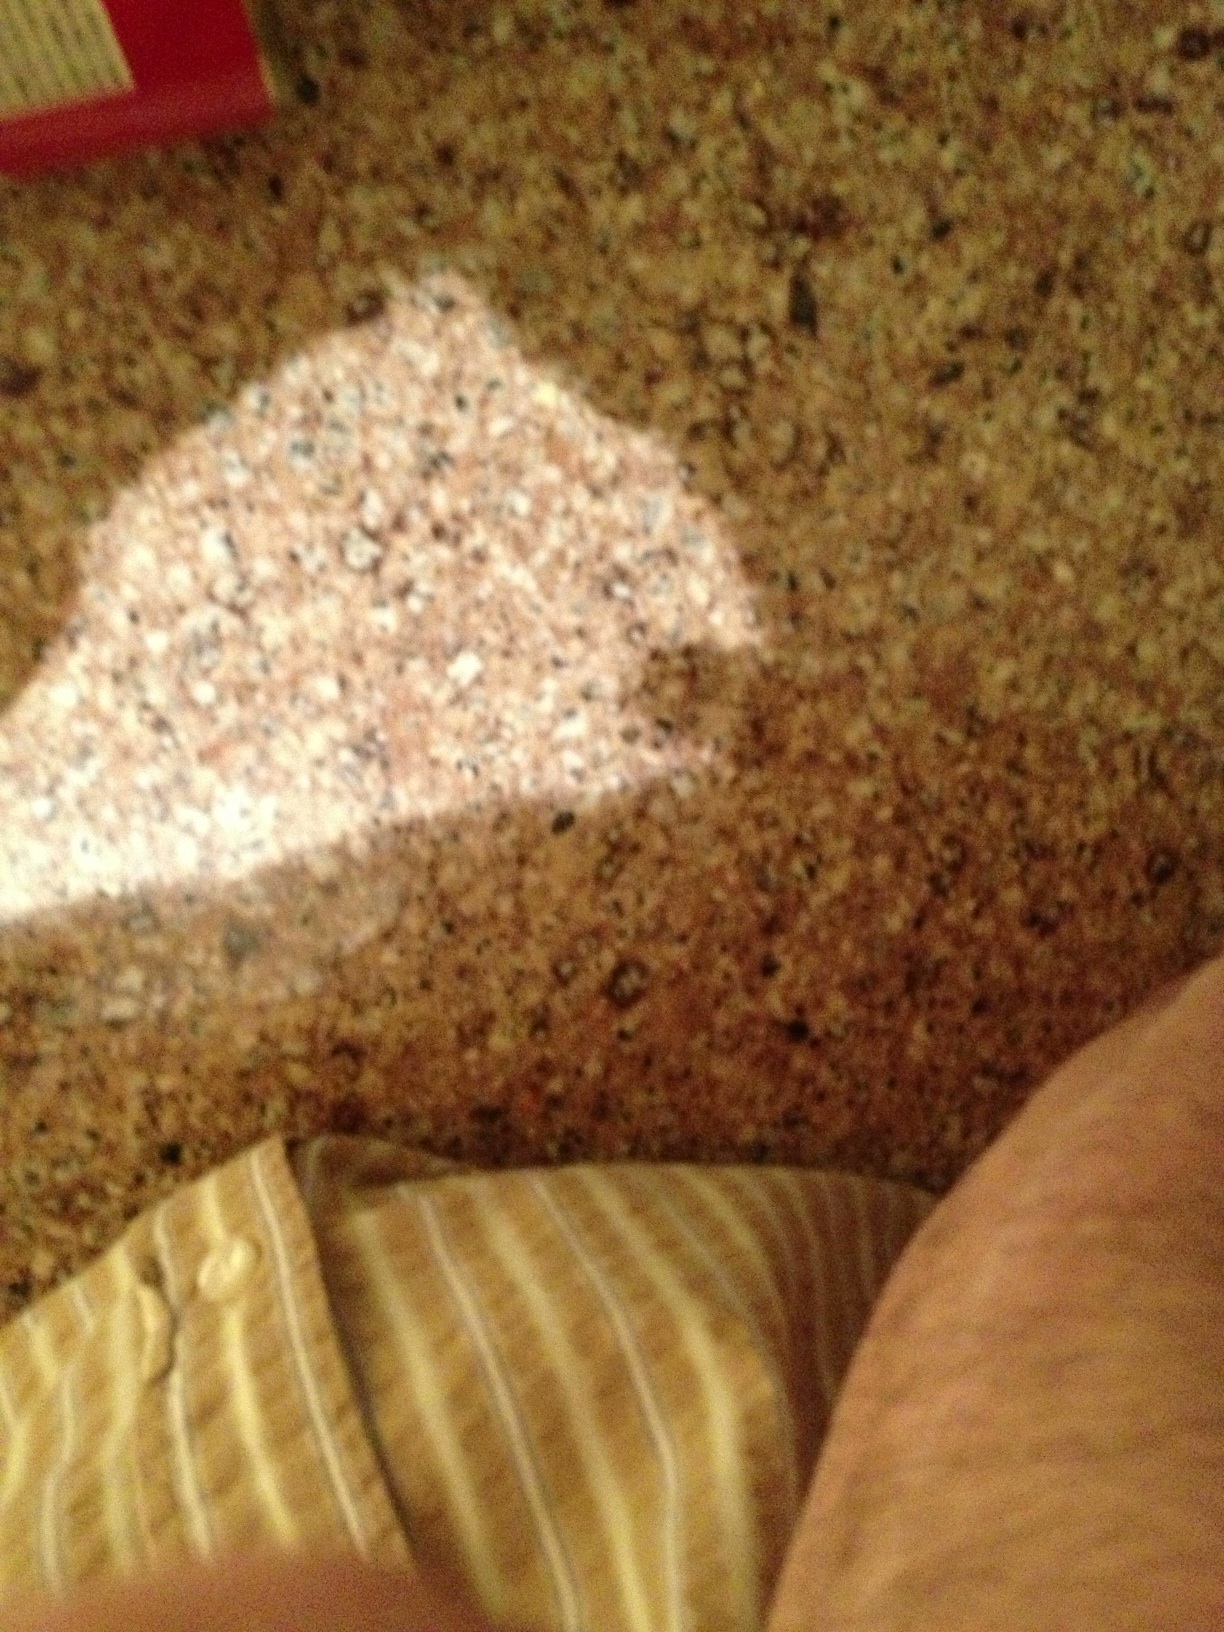Question: What kind of soup is this?
Answer: unanswerable